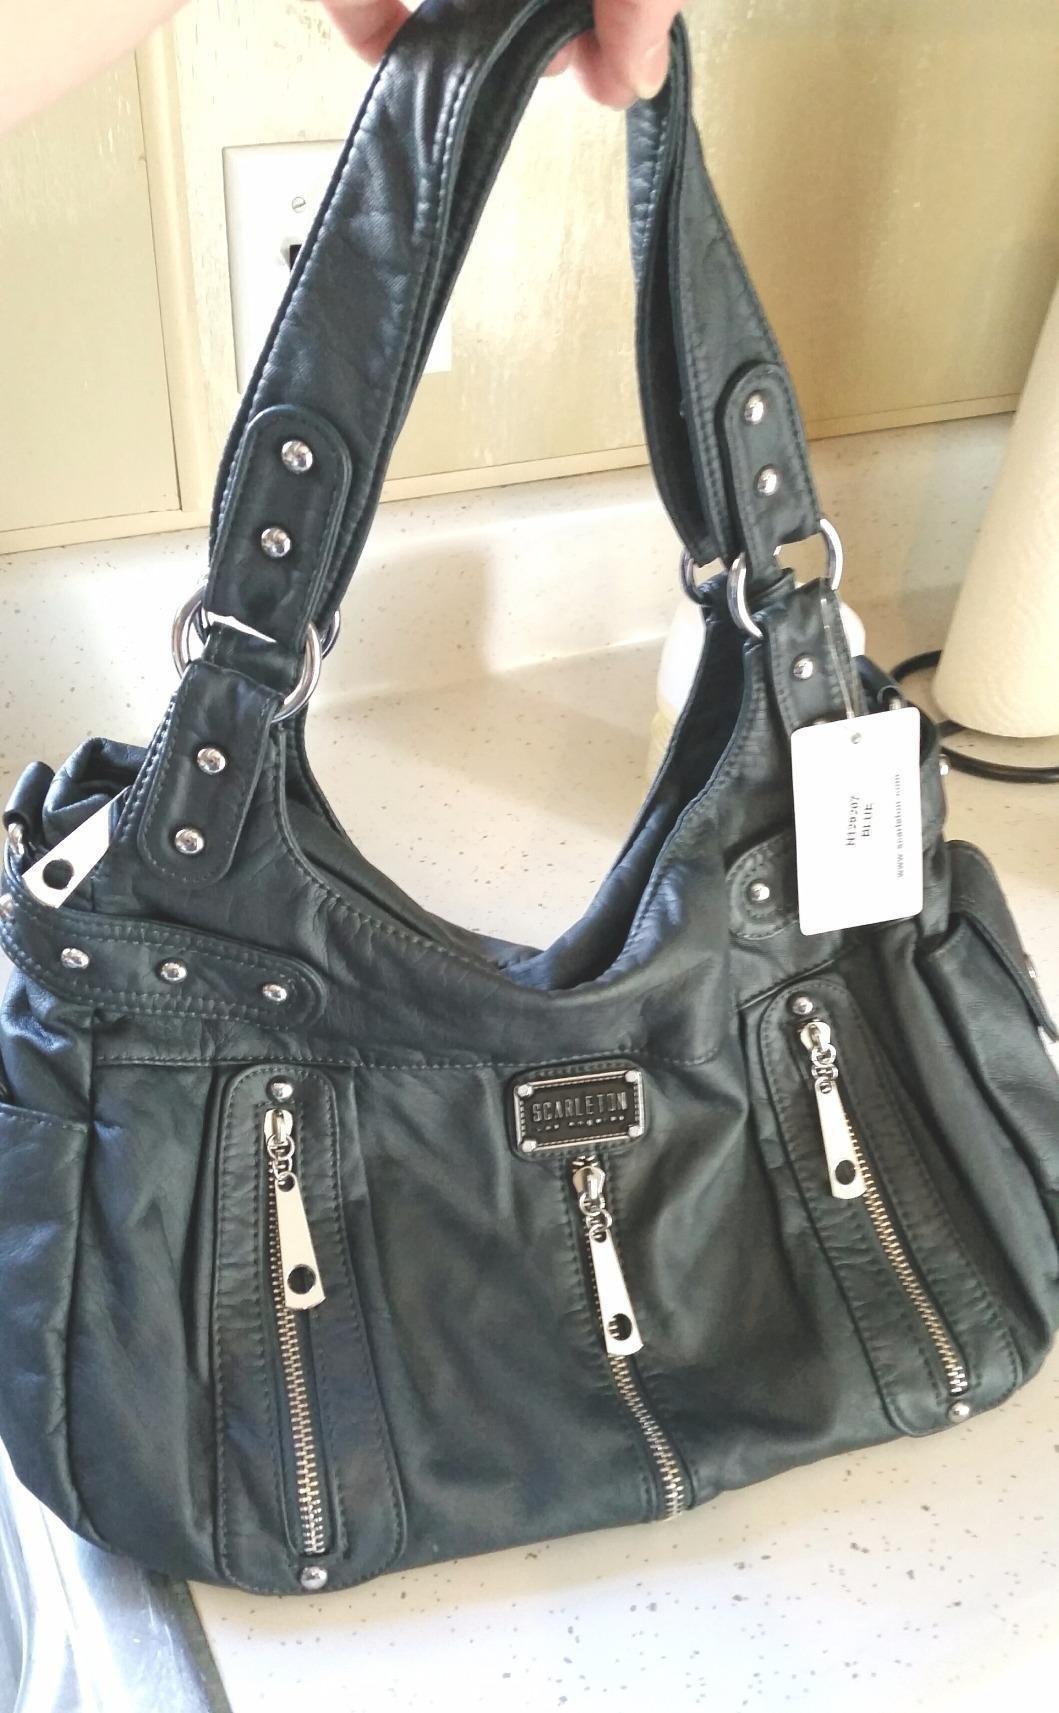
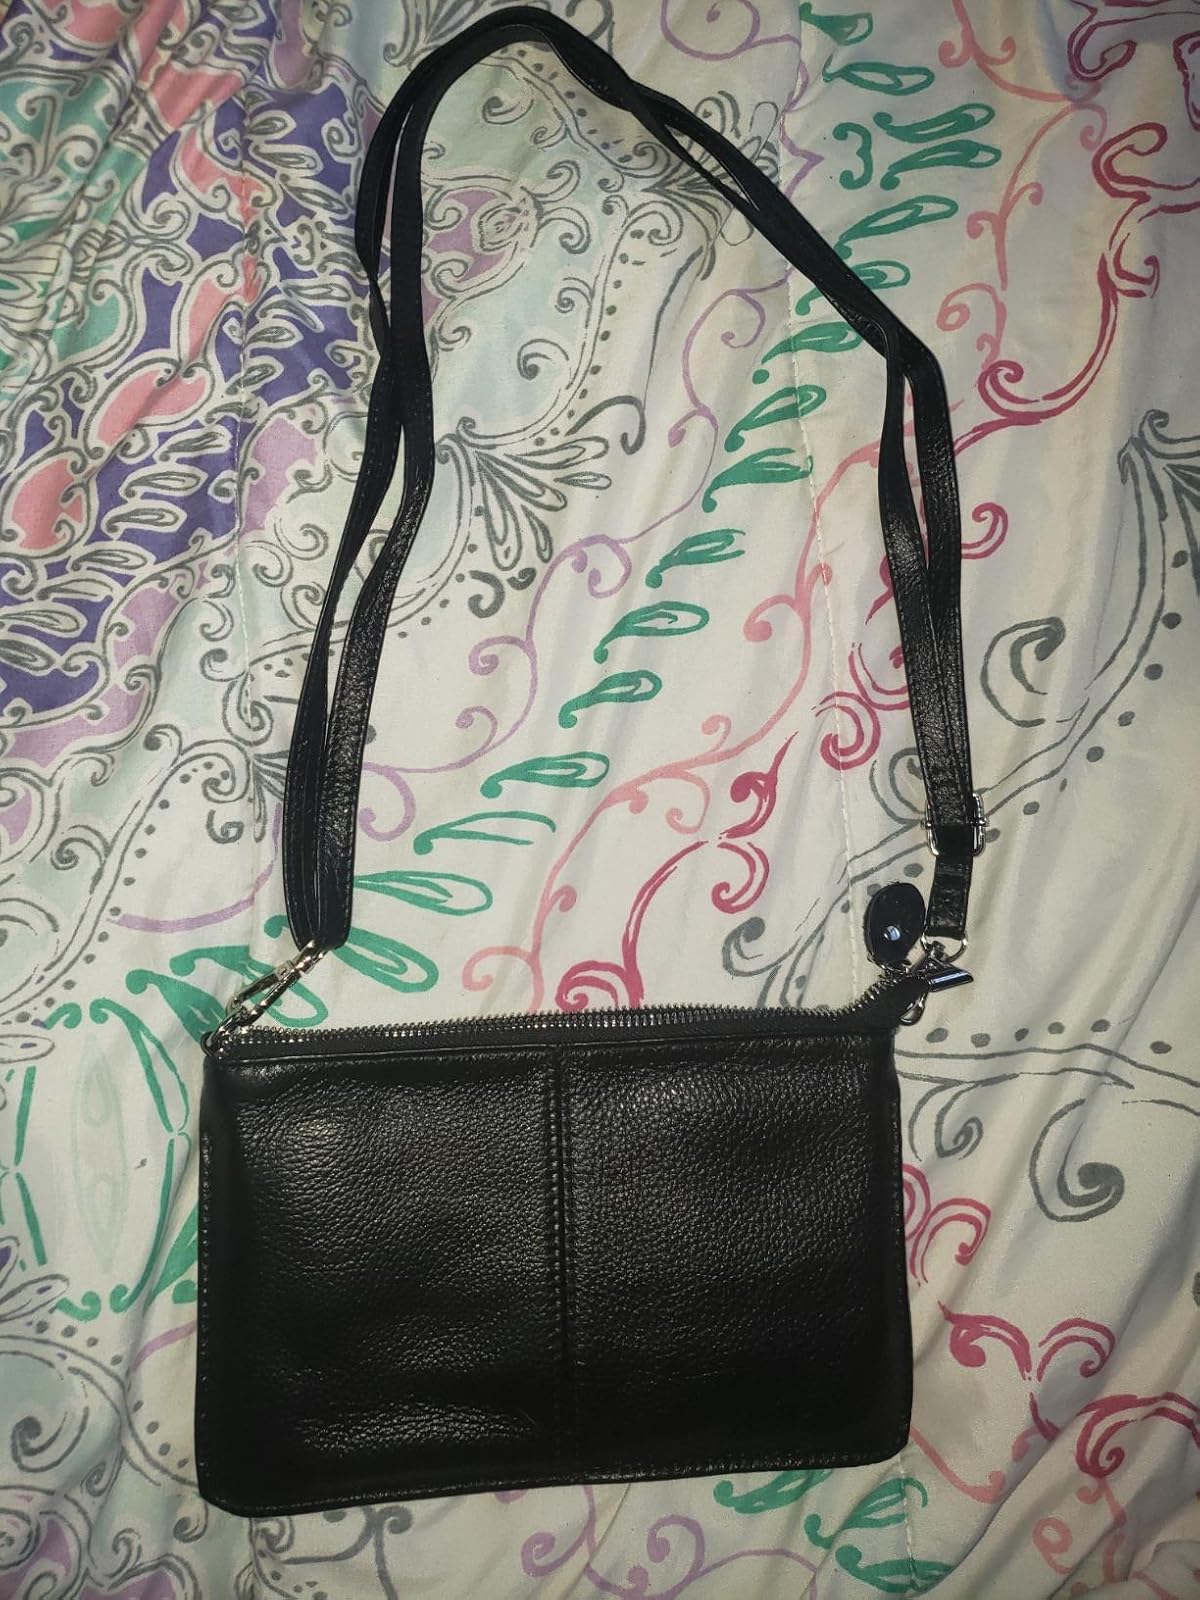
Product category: accessories_handbag
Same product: no